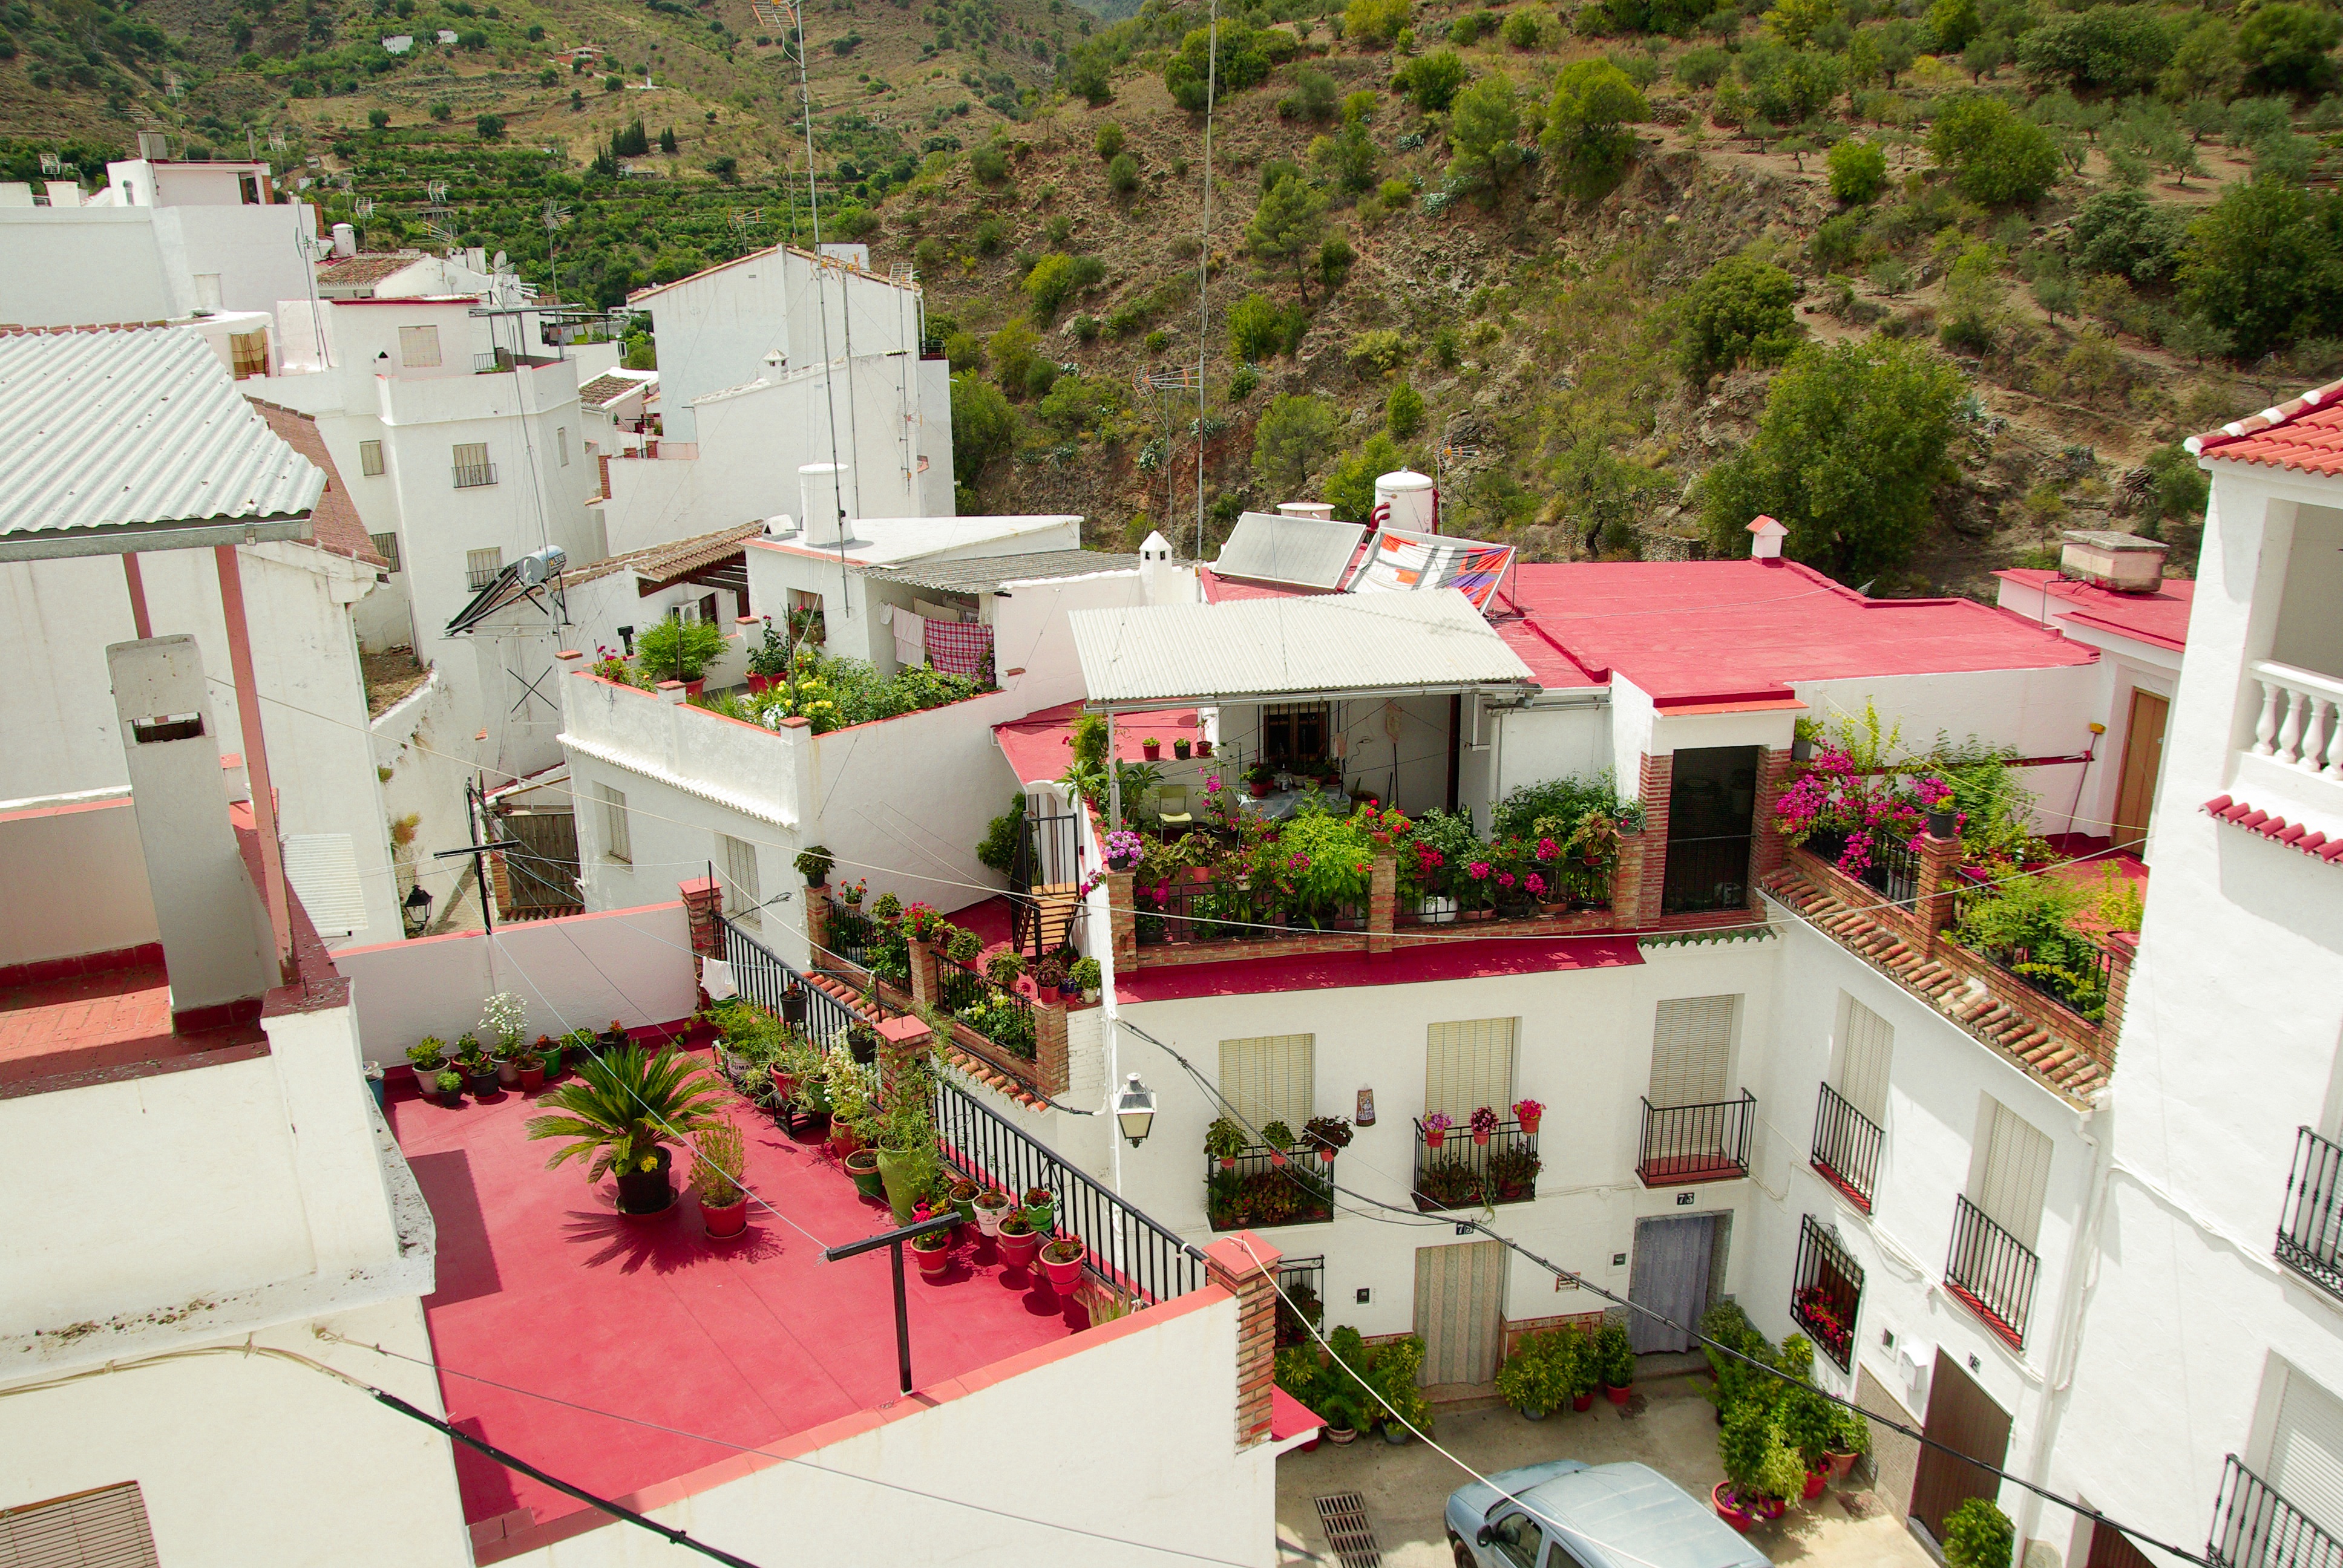
villa, house, town, home, village, cottage, property, streets, spain, andalusia, estate, neighbourhood, terraces, residential area, tolox